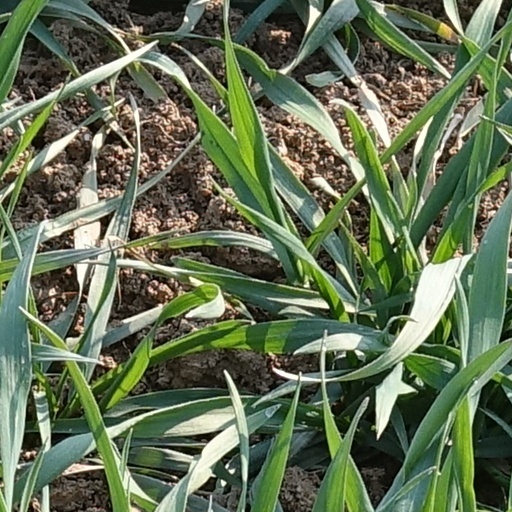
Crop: wheat